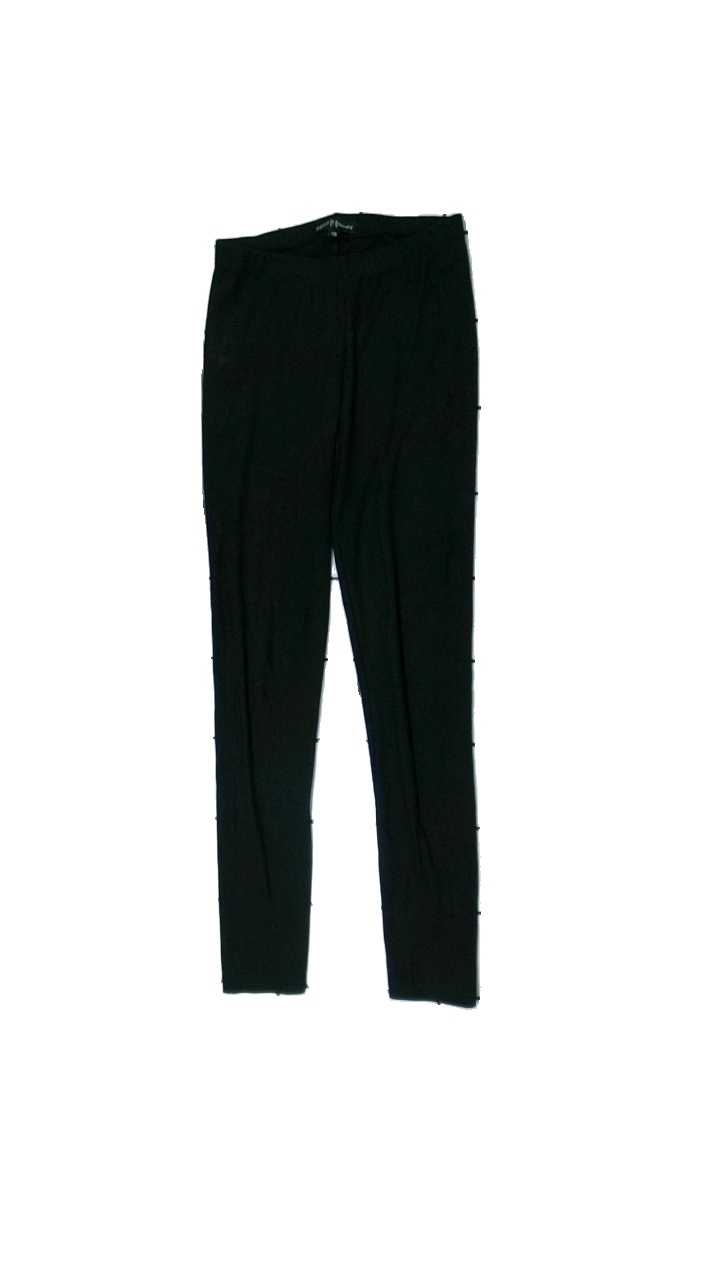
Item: Tights (Children)
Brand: Xoxo <3 Friends
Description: Black leggings
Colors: Black
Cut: Regular
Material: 62% cotton, 38% polyester
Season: All
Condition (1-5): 2
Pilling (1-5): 5
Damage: Stains
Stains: Major
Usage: Export
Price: <50